Supershit 666

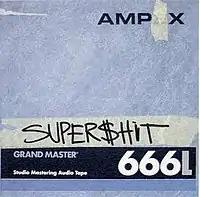
The 1999 EP released by Inferno Records.

"Star War Jr." is an alternate version of the song "Star War" from the 2001 album "Making Enemies Is Good" by Backyard Babies. The song was originally intended as the lead track on a solo single by Dregen which was to be part of a series of solo singles released by the members of the Hellacopters as a homage to their heroes KISS. "Crank It Up" is a cover of a song by the 1980s American heavy metal band The Rods. The EP also features backing vocals by and Nicke Borg of Backyard Babies and Chris McCormack of 3 Colours Red, and harmonica by Backyard babies drummer Peder Carlsson.